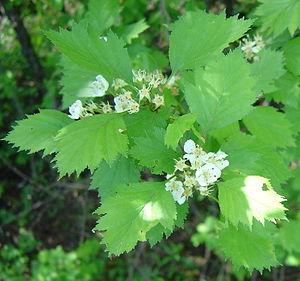
Crataegus chrysocarpa est une espèce d'arbustes de la famille des Rosaceae. Elle est originaire d'Amérique du Nord.